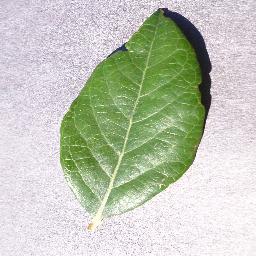
Label: Blueberry___healthy